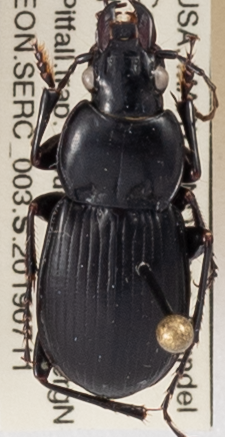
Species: Cyclotrachelus sigillatus
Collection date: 2019-07-11
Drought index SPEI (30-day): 0.966
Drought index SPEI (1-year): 2.09
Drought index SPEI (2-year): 1.85